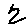
Label: 2